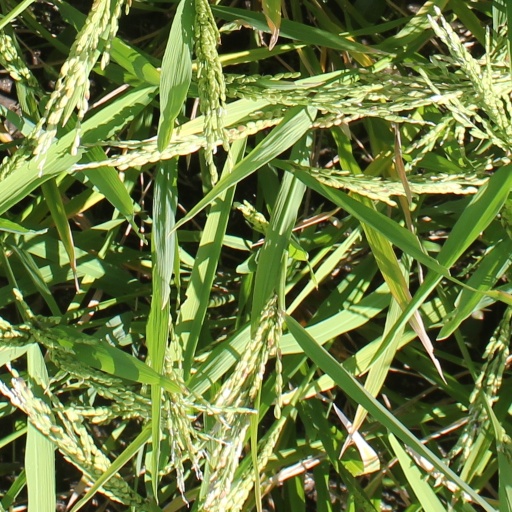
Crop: rice